Chicoutimi River

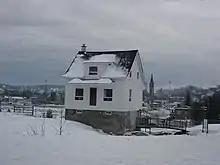
The "little white house", the last vestige of the overflow of the dam which razed the entire "Bassin" district in Chicoutimi

On 24 November 1896, Joseph-Dominique Guay, mayor of Chicoutimi at the time, founded, with a few friends, “ La Compagnie de Pulpe de Chicoutimi ”, the first company managed by French Canadians working in the pulp and paper, and built a mill on the Chicoutimi River. The immense forest wealth upstream of the river greatly facilitates the growth of the company which becomes, in a short time, an internationally renowned pulp exporter. Under the management of Julien-Édouard-Alfred Dubuc, the Pulperie de Chicoutimi is expanding and, in all, three mills are built. The river becomes a means of transport of wood and a sufficient source of energy so that Chicoutimi becomes the world capital of the pulp which will supply England during the First World War. The company experienced its fall following the War, in the 1920s, and the Pulperie de Chicoutimi closed in 1930. Today it is the regional museum of Saguenay–Lac-Saint-Jean.